Janko Rodin

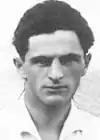

Janko Rodin (17 February 1900 – 14 September 1974) was a Croatian footballer and later president of HNK Hajduk Split.